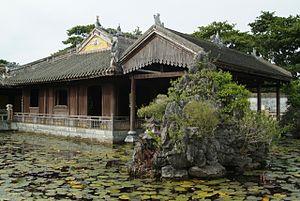
Bassin à rocaille au palais Diên Thọ de la Cité impériale de Hué.
La rocaille est un jardin qui copie de manière architecturale, les jardins naturels de montagne. Elle peut être étendue ou petite, en pente ou en à plat. Elle peut se faire dans un escalier. On utilise des rochers, des plaques d'ardoises, des petits rochers, des galets, des pierres volcaniques. On peut utiliser des plantes vivaces basses et hautes, comme des arbustes dit de montagne